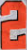
Number: 2